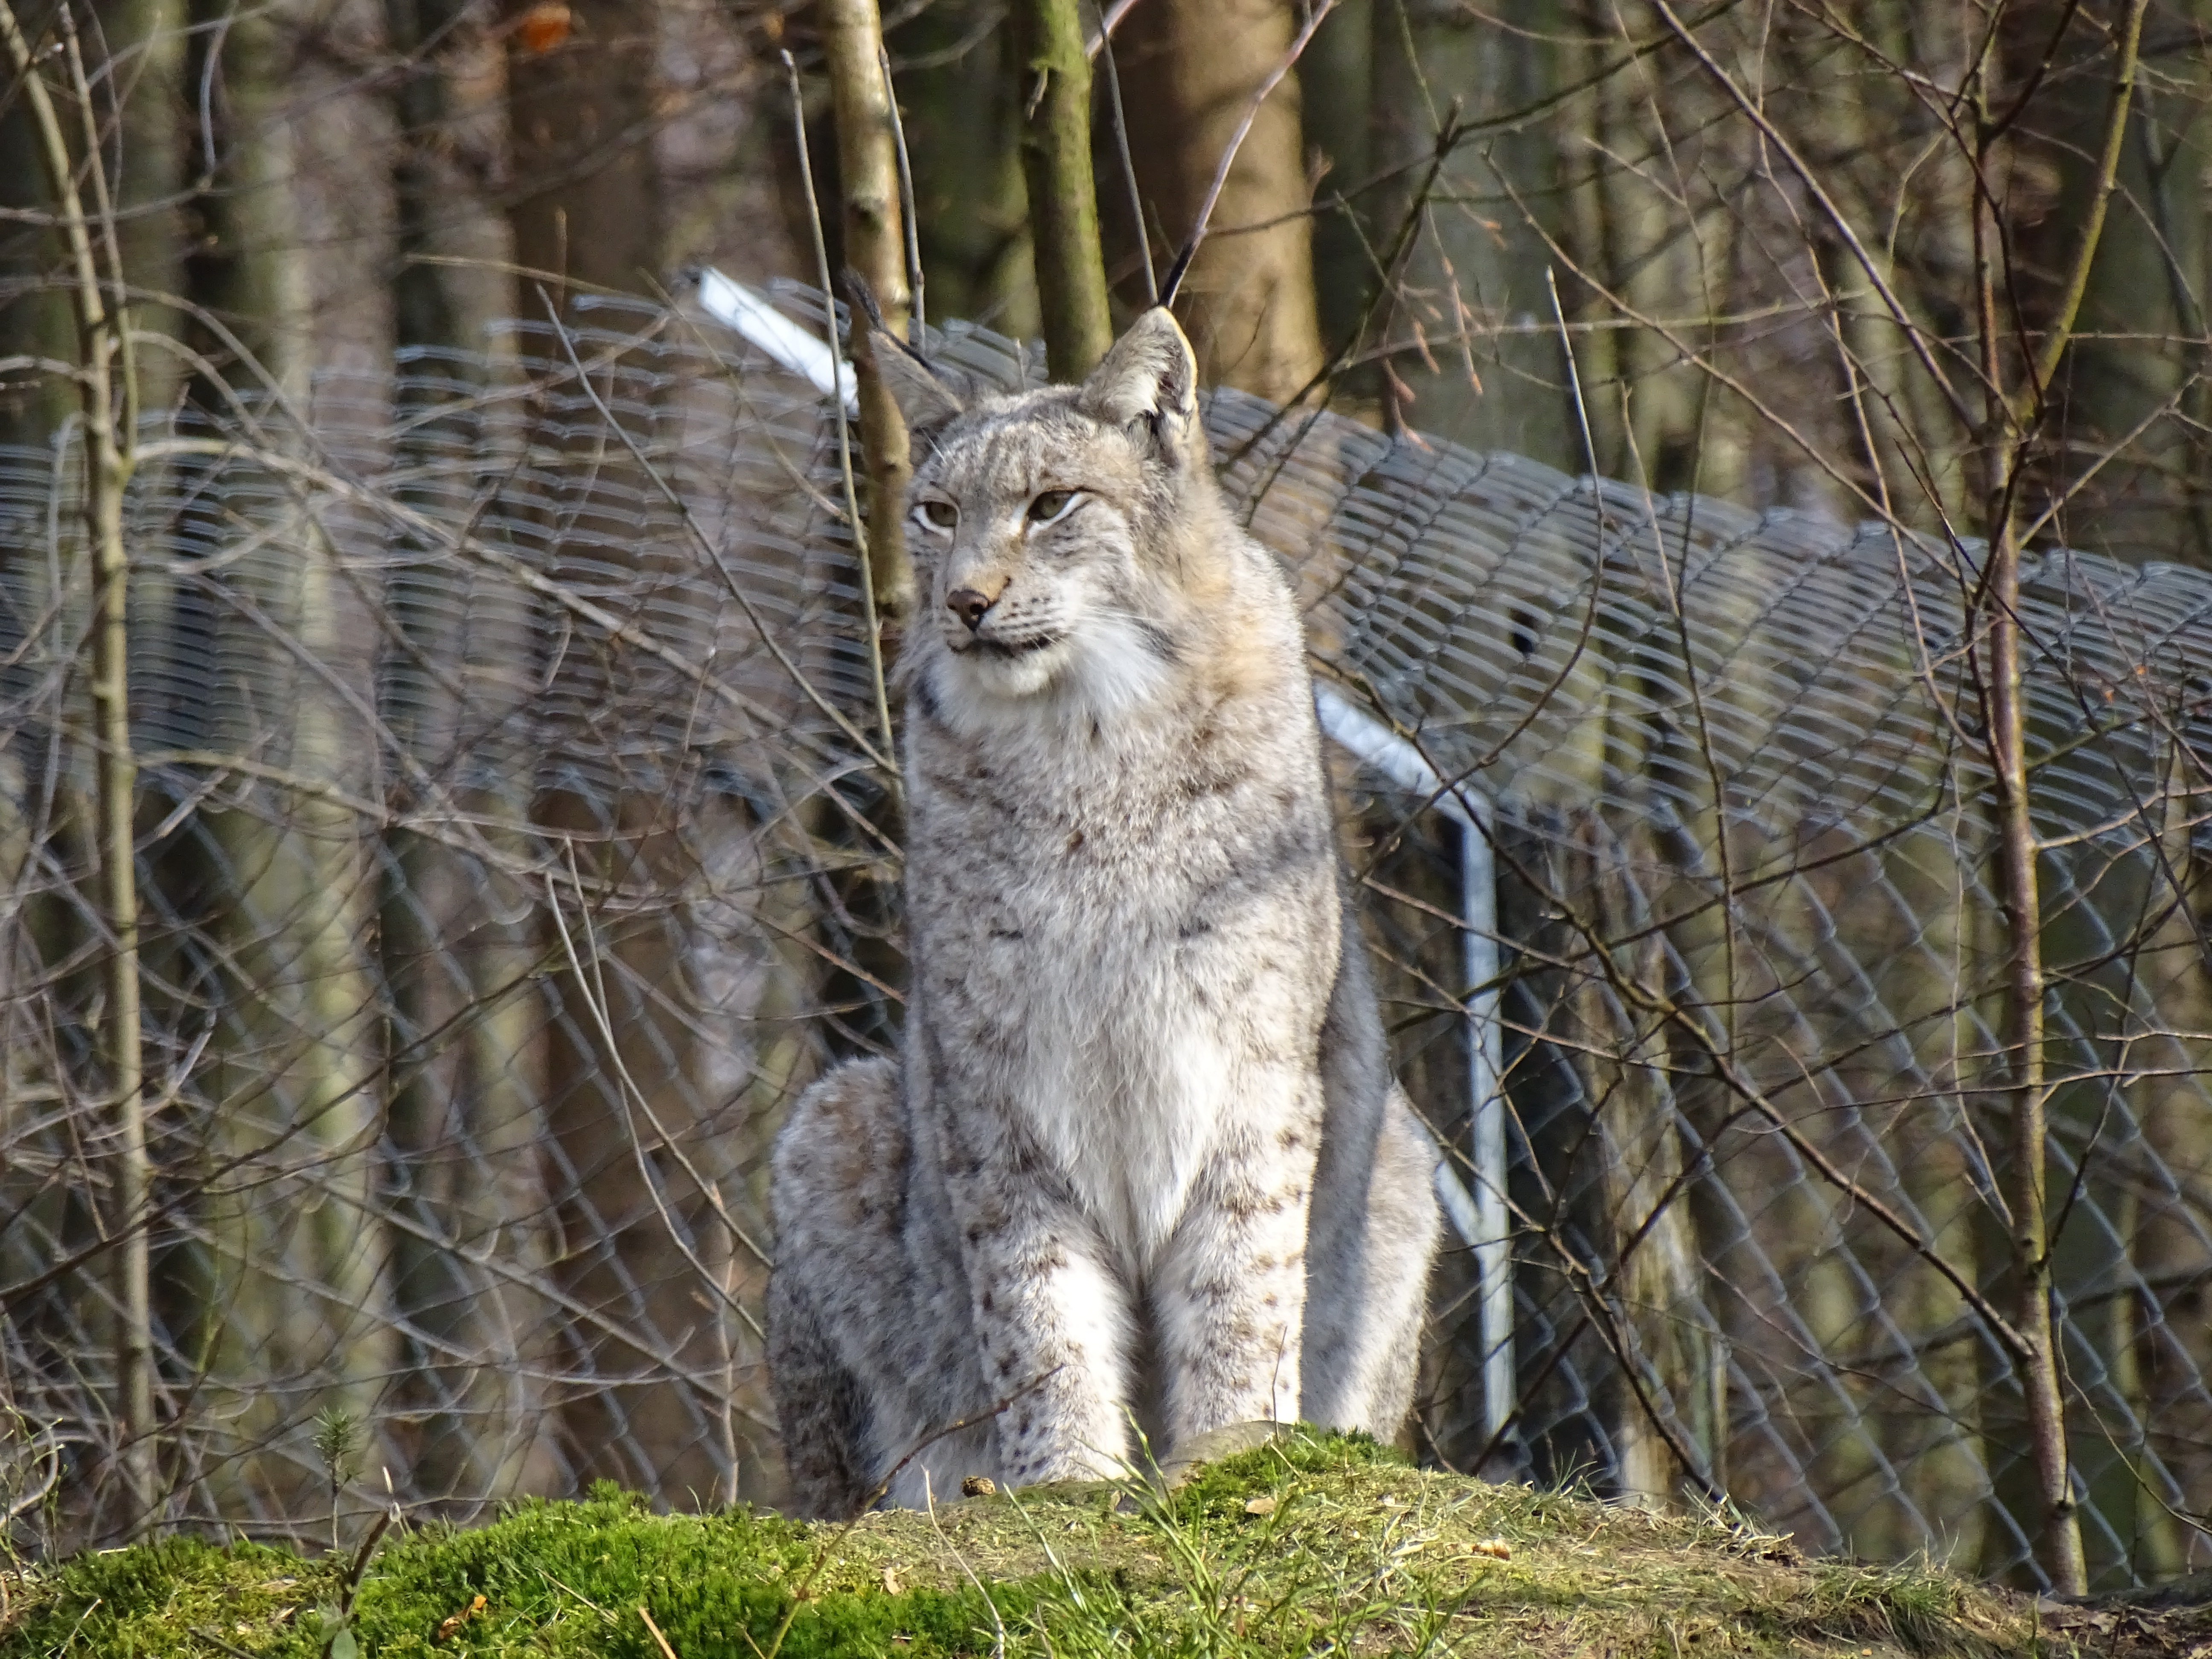
wildlife, zoo, mammal, wolf, coyote, fauna, wild animal, lynx, wildcat, animal world, bobcat, wild cat, dog like mammal